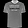
Label: T - shirt / top